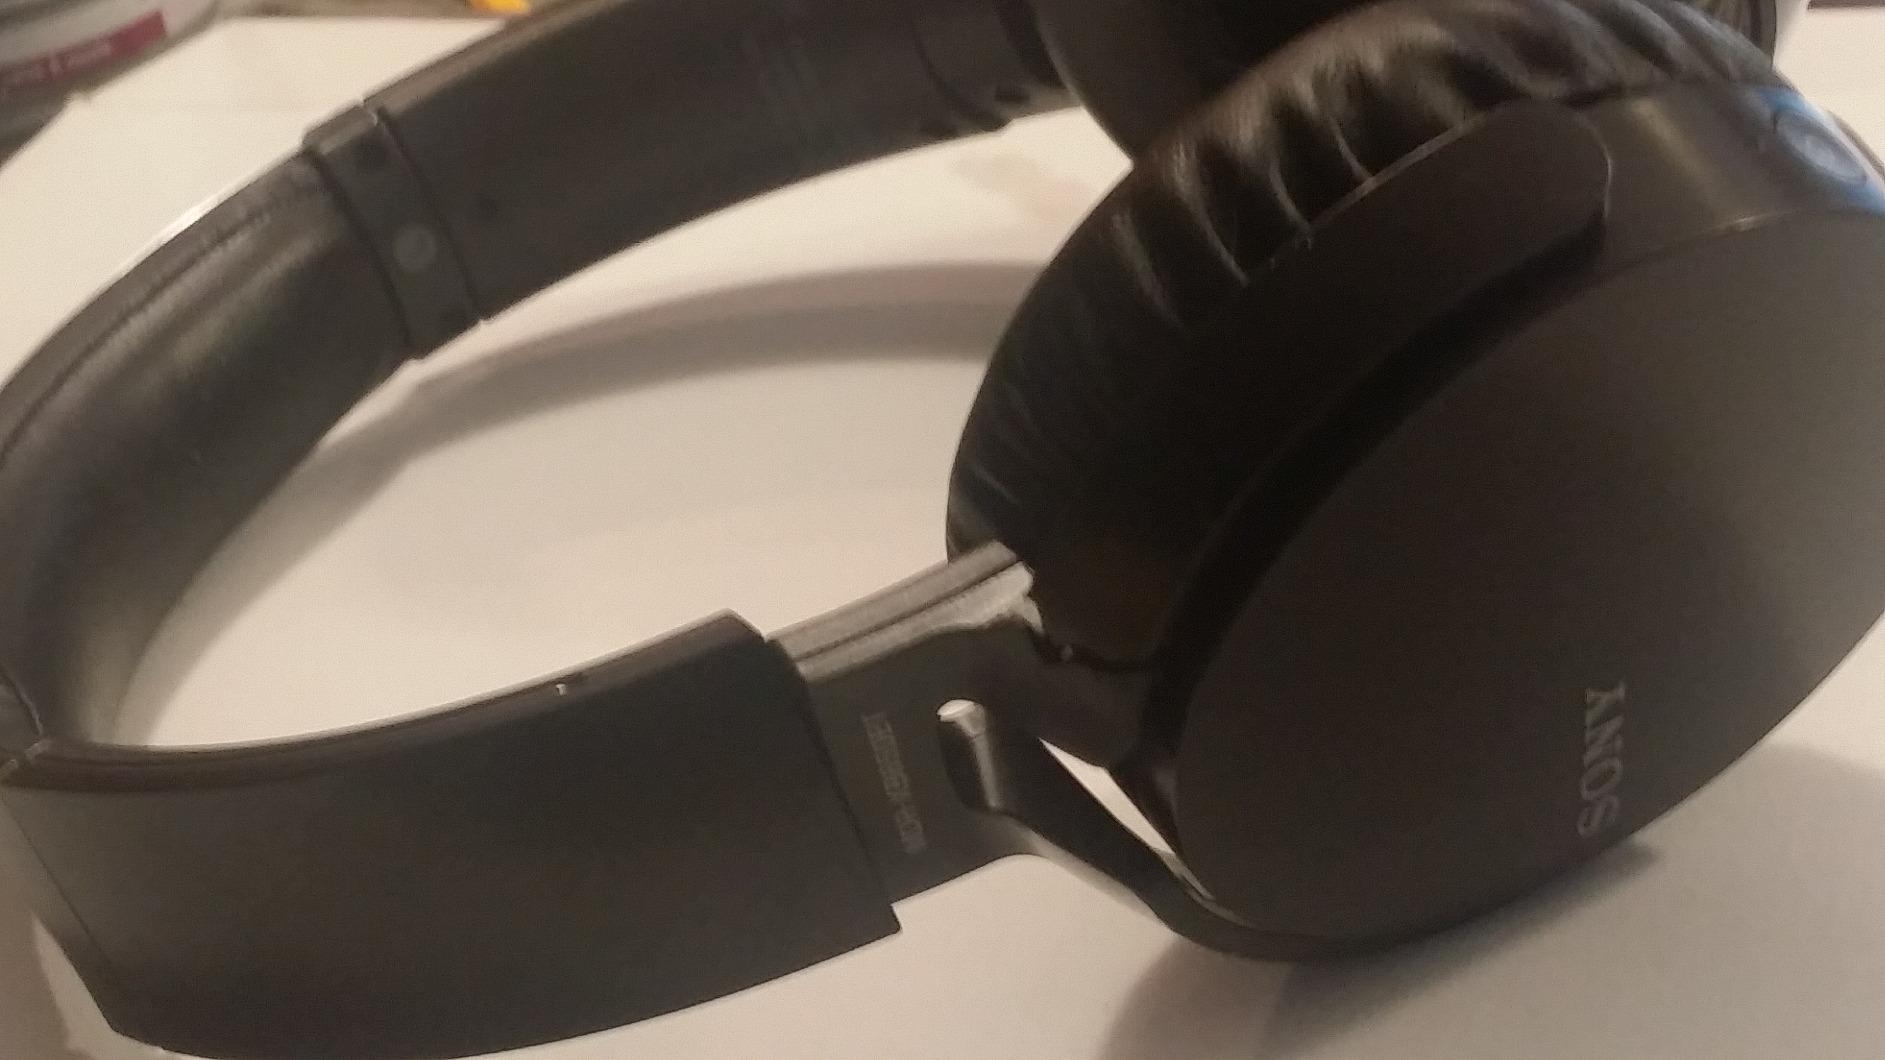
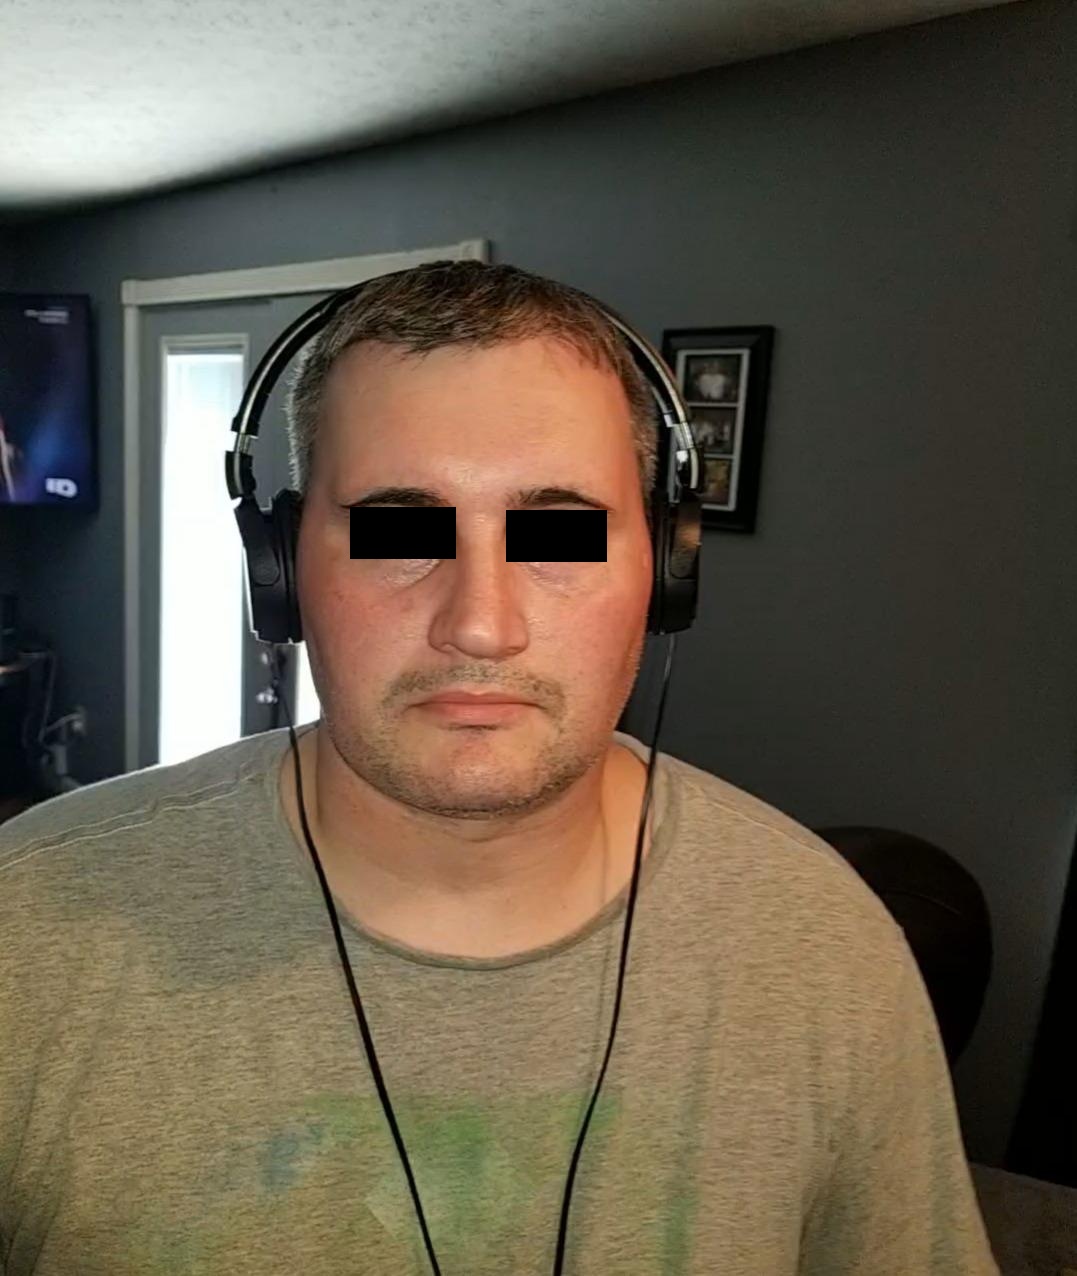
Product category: headphones
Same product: no